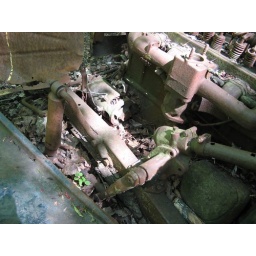
found an old car in the forest